Mobutu Sese Seko

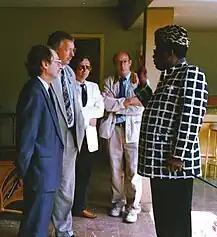
Gui Polspoel with Frédéric François and Mobutu in Gbadolite, 1992

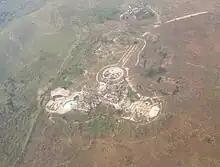
Mobutu's palace in his hometown of Gbadolite, ransacked after he was deposed and exiled. Photographed 2010

For the most part, Zaire enjoyed warm relations with the United States. The United States was the third largest donor of aid to Zaire (after Belgium and France), and Mobutu befriended several US presidents, including Richard Nixon, Ronald Reagan, and George H. W. Bush. Relations did cool significantly in 1974–1975 over Mobutu's increasingly radical rhetoric (which included his scathing denunciations of American foreign policy), and plummeted to an all-time low in the summer of 1975, when Mobutu accused the Central Intelligence Agency of plotting his overthrow and arrested eleven senior Zairian generals and several civilians, and condemned ("in absentia") a former head of the Central Bank (Albert Ndele). However, many people viewed these charges with skepticism; in fact, one of Mobutu's staunchest critics, Nzongola-Ntalaja, speculated that Mobutu invented the plot as an excuse to purge the military of talented officers who might otherwise pose a threat to his rule. In spite of these hindrances, the chilly relationship quickly thawed when both countries found each other supporting the same side during the Angolan Civil War.